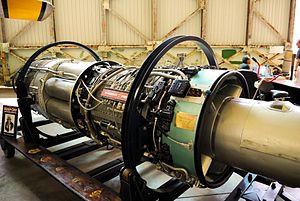
Le turboréacteur General Electric J47, fut développé par General Electric à partir de leur précédent J35. Il vola pour la première fois en mai 1948. Le J47 fut le premier turboréacteur à flux axial validé pour une utilisation commerciale aux États-Unis. Il fut employé dans un grand nombre d'appareils, et plus de 36 500 exemplaires furent assemblés, avant l'arrêt de sa production en 1956. Il effectua un service ininterrompu dans l'armée américaine jusqu'en 1978.